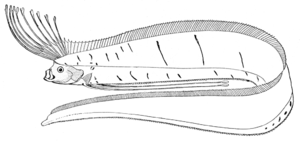
Les lampridiformes sont des poissons marins appartenant à la classe des Actinoptérygiens et les seuls du super-ordre Lampridiomorpha. Cet ordre comprend environ vingt-cinq espèces dont le régalec ou l'opah, réparties en sept familles : Lamprididae, Lophotidae, Radiicephalidae, Regalecidae, Stylephoridae, Trachipteridae, Veliferidae. Bien que la forme du corps soit très variable selon les espèces, elles présentent néanmoins des caractères communs.